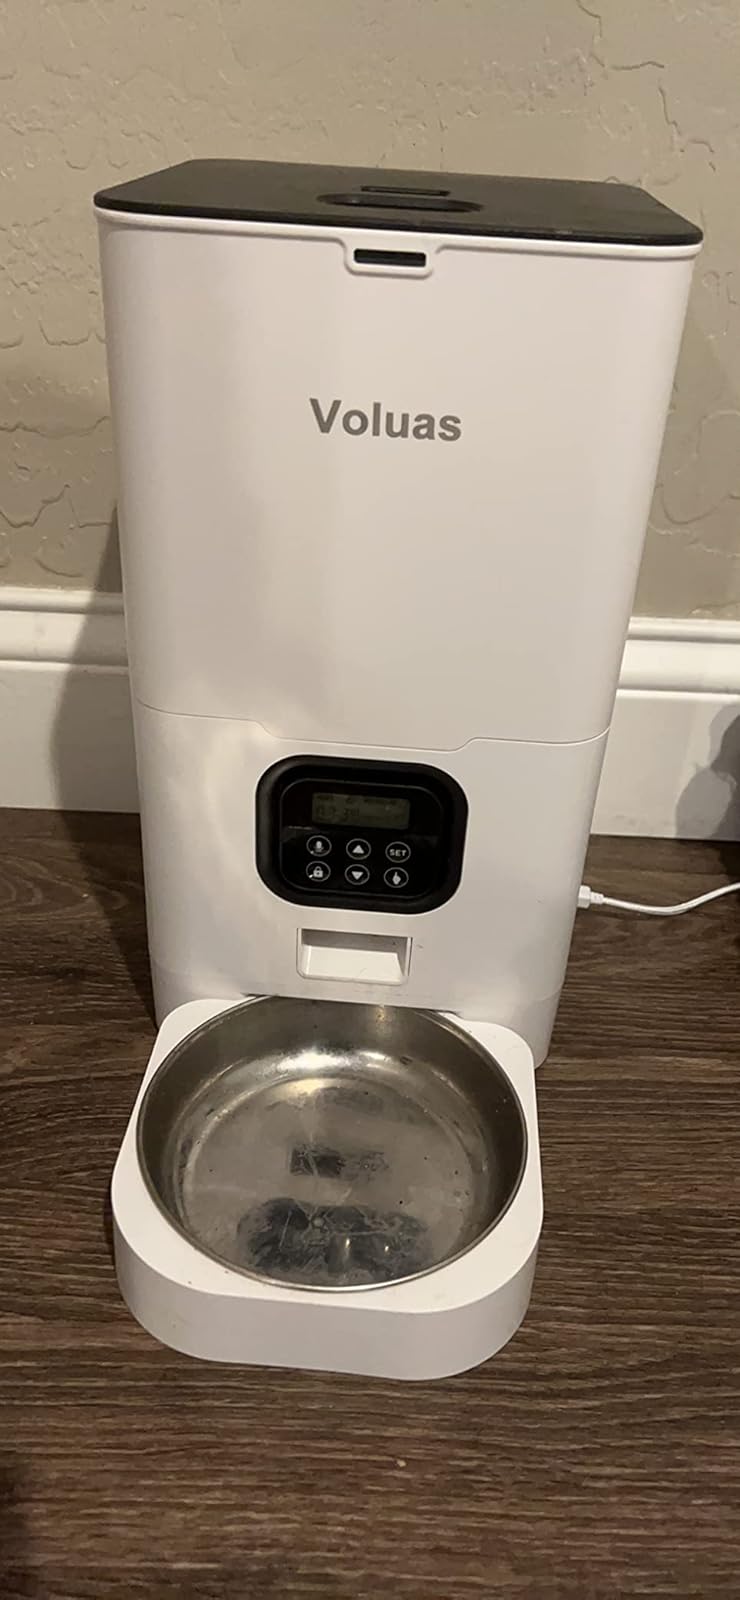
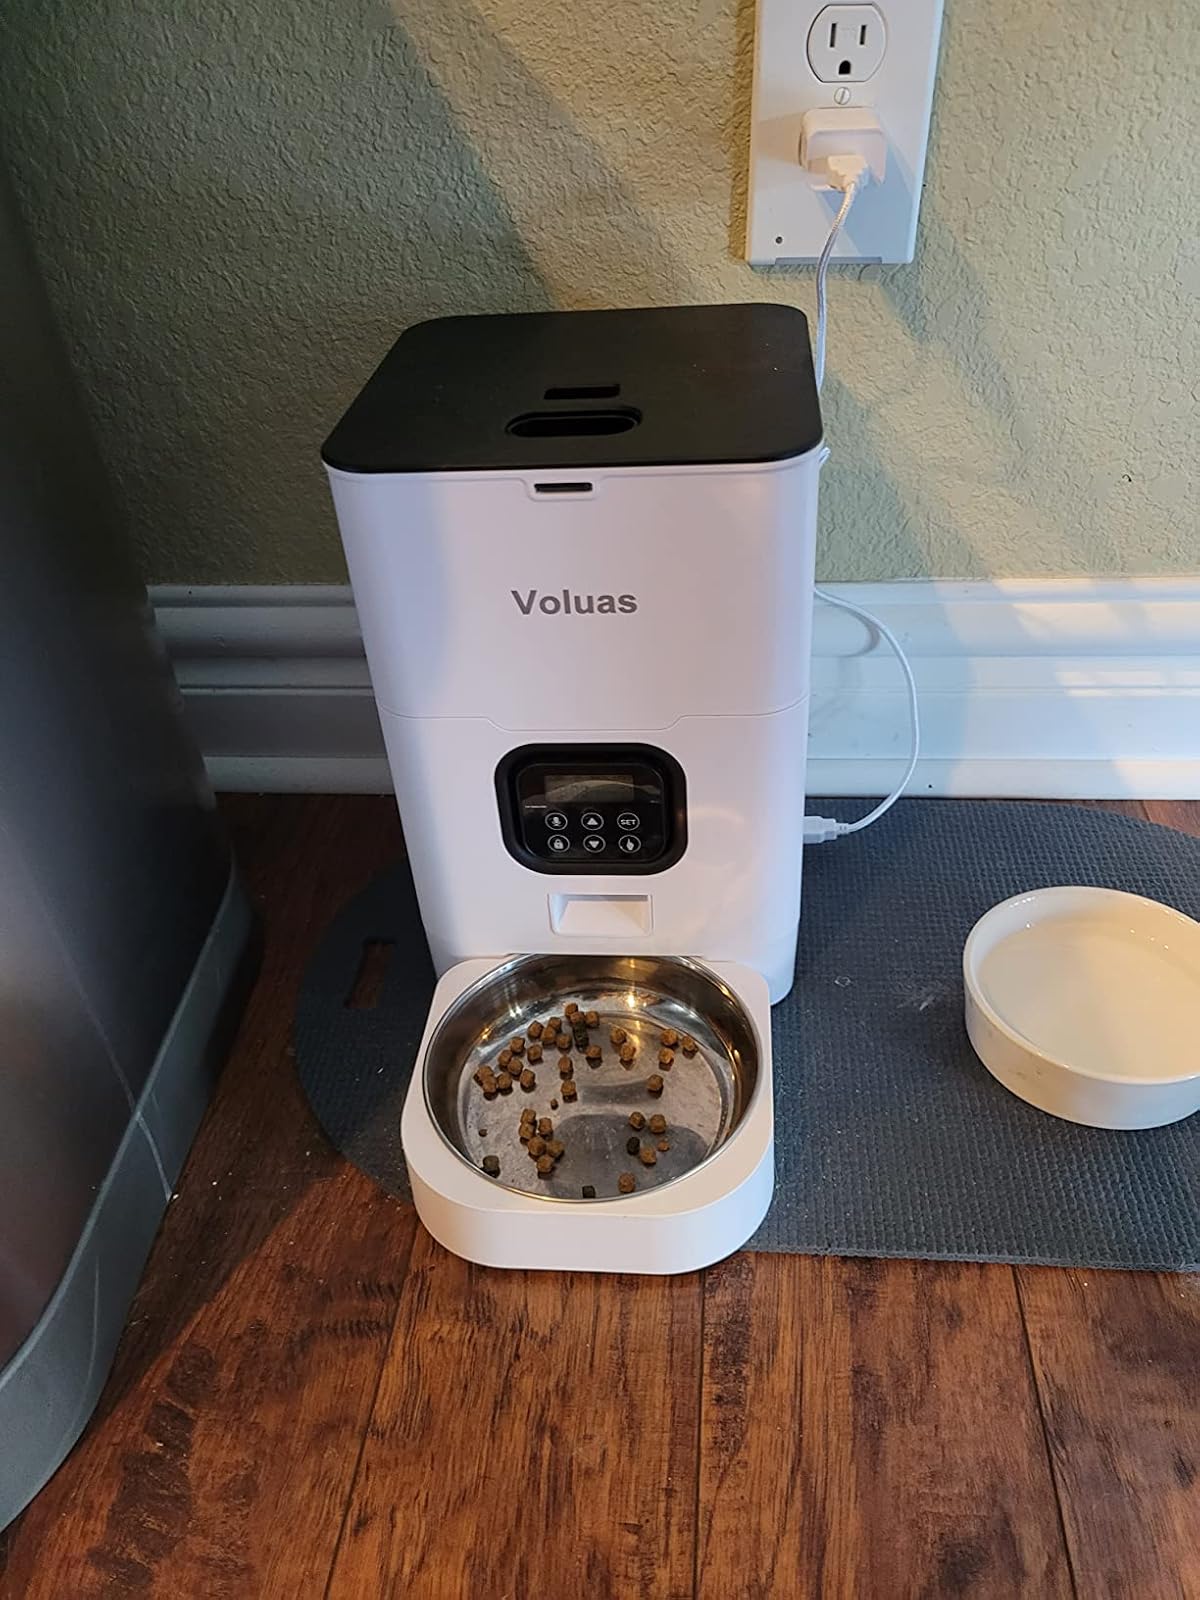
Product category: items_feeder
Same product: yes